Regina Coeli Monastery

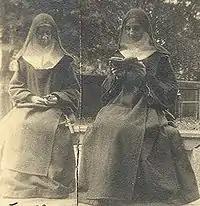
Mother Clare (left) and Mother Aloysius, who together founded the first Carmel in the Midwest.

When the new addition was completed plans were begun to expand the monastery itself so that 21 nuns could have their own room as was stipulated in the Carmelite Rule. However, the property on Brady Street was not a sufficient location to expand the building. Mother Clare indicated that Bettendorf could be a potential location. Pius Mohr located land on the bluffs above Bettendorf, and Bishop Davis purchased the land on April 3, 1915. The property was surrounded by woods and farmland, which was more appropriate for contemplative life than the city location.